Living Dangerously (1998)

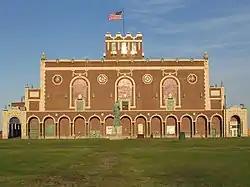
The Asbury Park Convention Hall.

Living Dangerously (1998) was the inaugural Living Dangerously professional wrestling pay-per-view (PPV) event produced by Extreme Championship Wrestling (ECW). It took place on March 1, 1998 from the Asbury Park Convention Hall in Asbury Park, New Jersey.